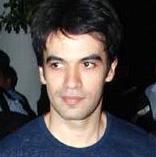
Age: 28